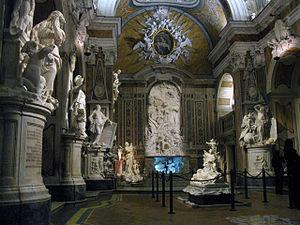
La chapelle Sansevero est une chapelle située dans le centre historique de la ville de Naples en Italie. Chef-d'œuvre de l'architecture baroque napolitaine, elle abrite de nombreuses œuvres d'art, pour la plupart commandées par Raimondo di Sangro au XVIIIᵉ siècle.